Dilworth Park

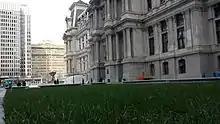
The lawn at Dilworth Park

Dilworth Park opened in September 2014. It is named in honor of Richardson Dilworth, who served as mayor of the city from 1956 to 1962. The current park was designed by KieranTimberlake, Urban Engineers and OLIN and replaced "Dilworth Plaza", designed by Vincent Kling in 1972.